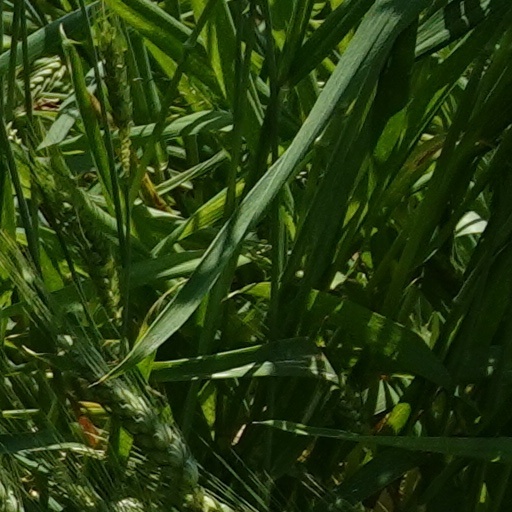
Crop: wheat